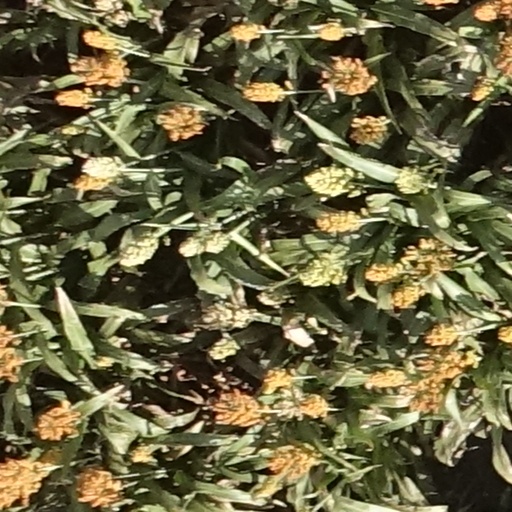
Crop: sorghum